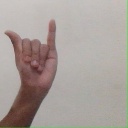
अक्षर: य